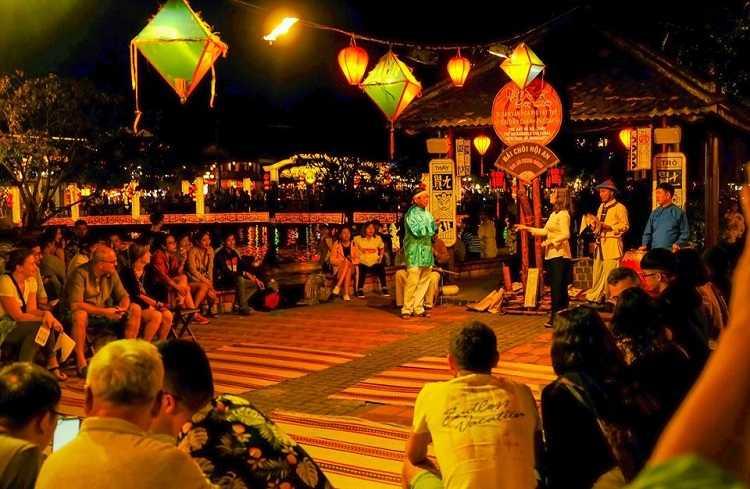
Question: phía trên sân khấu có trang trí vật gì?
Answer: phía trên sân khấu có treo những chiếc đèn lồng